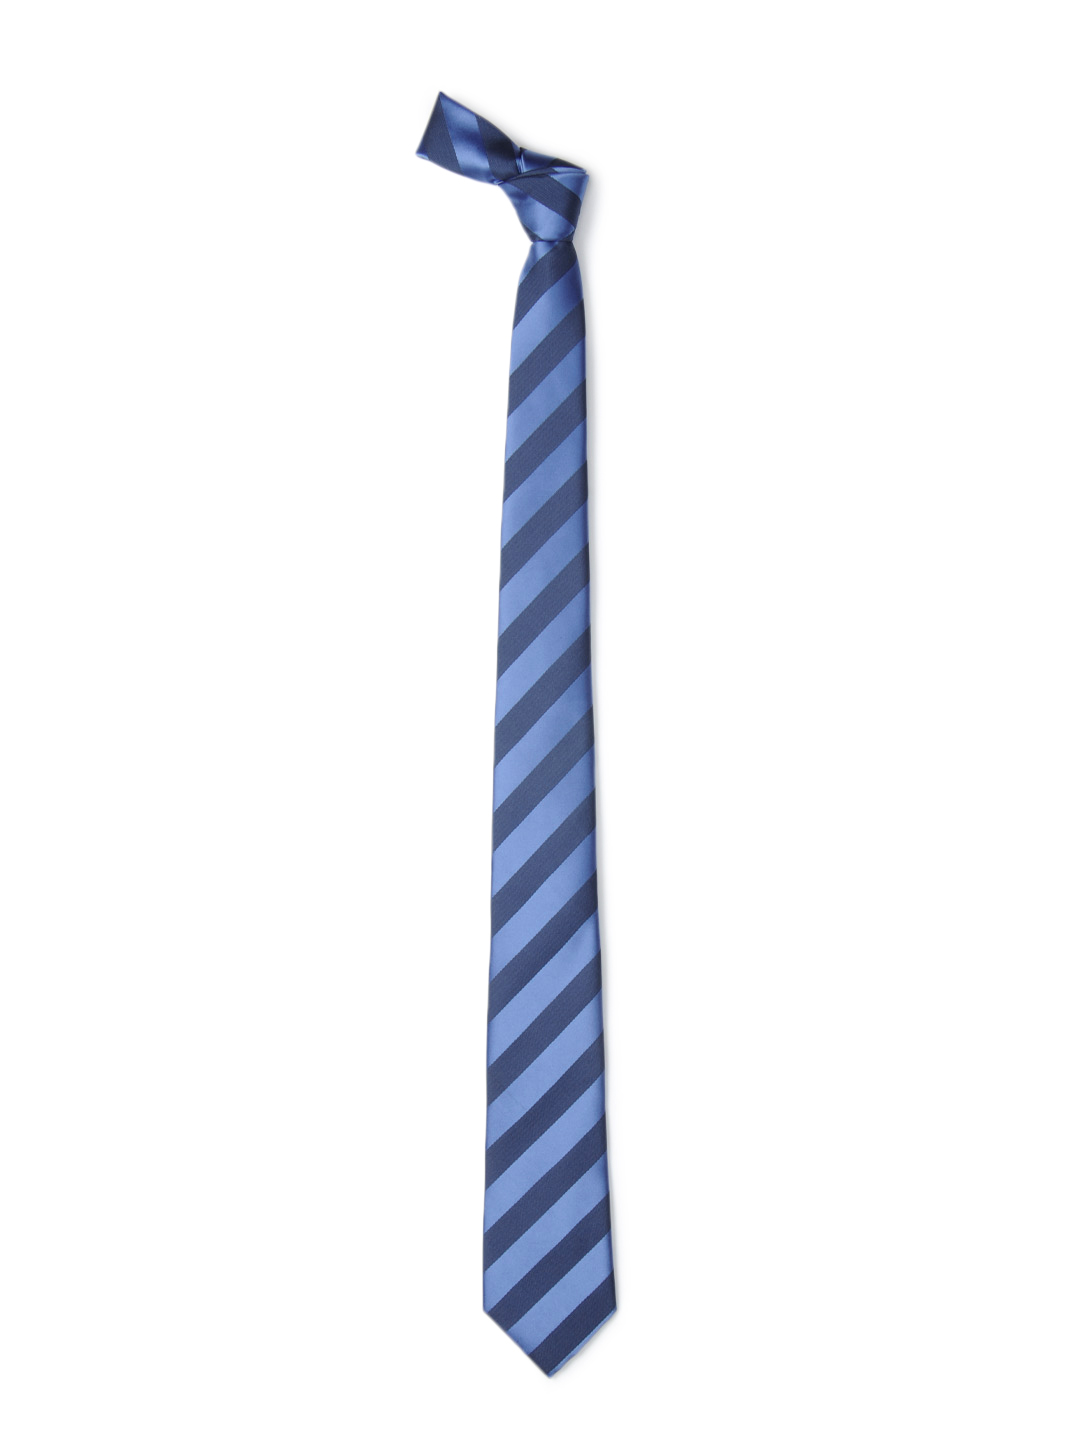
Park Avenue Men Blue Tie
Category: Accessories / Ties / Ties
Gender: Men
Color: Blue
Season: Summer 2012
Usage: Formal